Pakistan Navy

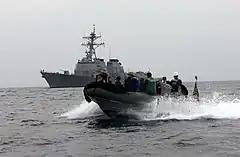
Pakistan Navy personnel conducting a naval interdiction exercise with the U.S. Navy personnel in the Indian Ocean in 2004

On 1 June 2018, Pakistan Navy ordered four Type 054As. The ships are expected to enter service by 2021.